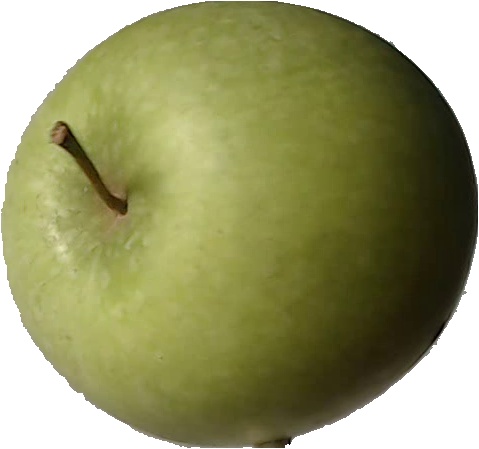
Label: apple_granny_smith_1